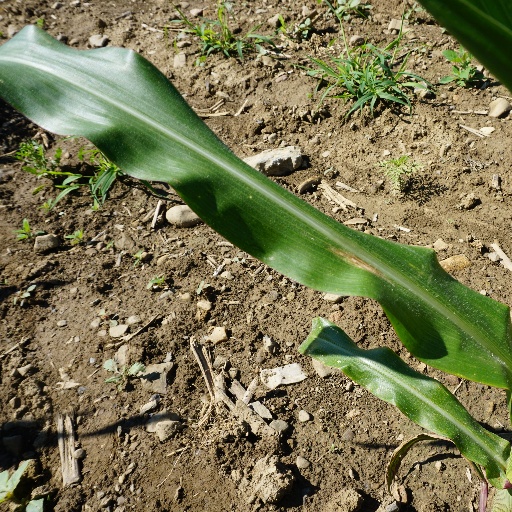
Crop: maize; corn